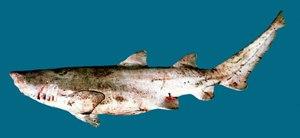
Les Odontaspididae sont une famille de requins de l'ordre des Lamniformes, caractérisés par des dents proéminentes.